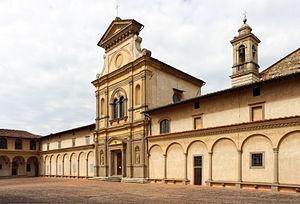
La chartreuse de Galluzzo ou chartreuse Saint-Laurent de Galluzzo est un ancien monastère de Chartreux de Florence dans son quartier de Galluzzo.